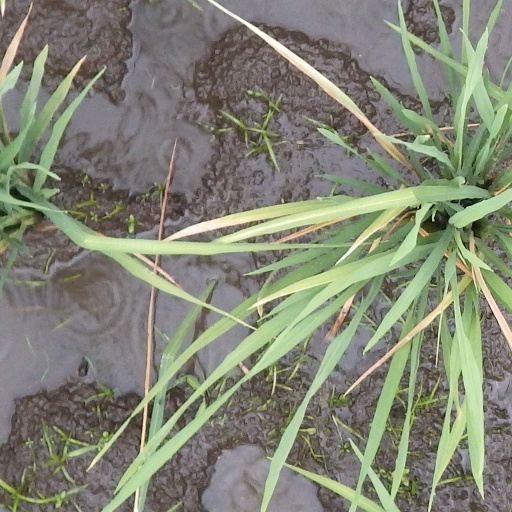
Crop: rice